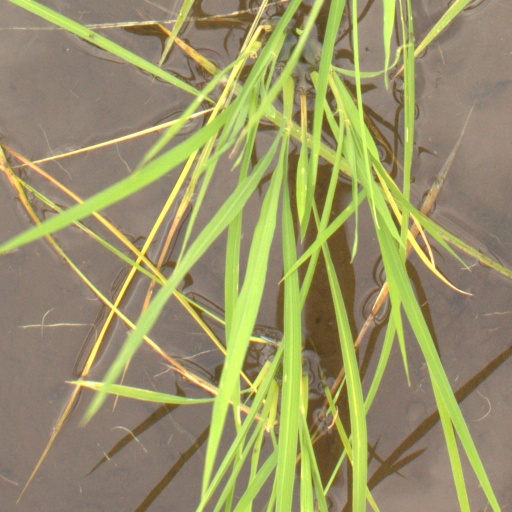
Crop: rice